Indian Americans

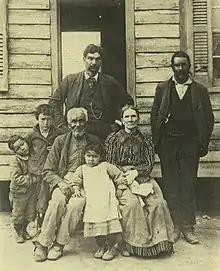
Members of the Nansemond tribe, descendant of East Indian, Native American, and African American people, c. 1900, Smithsonian Institution.

In 1850, the federal census of St. Johns County, Florida, listed a 40-year-old draftsman named John Dick, whose birthplace was listed as "Hindostan", living in city of St. Augustine. His race is listed as white, suggesting he was of British descent.